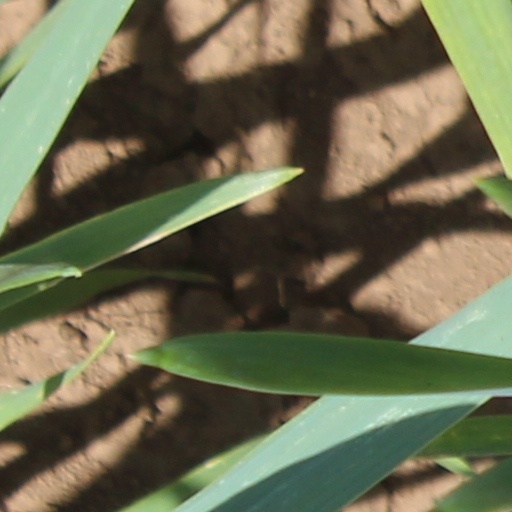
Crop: wheat